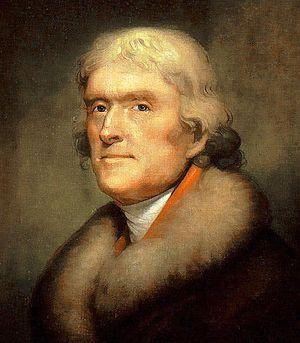
Les Américains, ou le peuple américain, sont les habitants et les citoyens des États-Unis. Le pays est marqué par une grande diversité ethnique du fait qu'il se soit principalement et majoritairement construit sur l'immigration. Par conséquent, les Américains forment une nation au sens civique du terme, et non pas au sens ethnique. Au XXIᵉ siècle, à l'exception des Amérindiens, la majorité des Américains ou leurs ancêtres ont immigré durant les cinq siècles précédents.